Afif al-Bizri

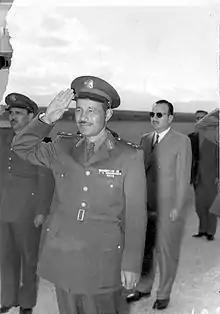
Bizri at a military reception in Hungary, 1958

Afif al-Bizri (1914 – 28 January 1994) was a Syrian career military officer who served as the chief of staff of the Syrian Army between 1957–1959. He was known for his communist sympathies, and for spearheading the union movement between Syria and Egypt in 1958.